Student cap

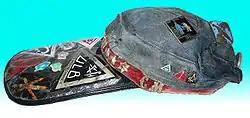
A "penne" from the Université libre de Bruxelles

Like the "calotte", the "penne" ("klak" in Dutch) is only awarded after a student-organized initiation ceremony. The number of gold stars represent the number of years of study, with silver stars representing years that were failed and re-done. For years of study before the initiation (if any), the stars are not placed centrally, but instead off to the side of the head. In Brussels the colour of the band around the edge represents the faculty in which they study, with a different colour for each faculty. The hat is additionally extensively decorated as the student sees fit. At the Université libre de Bruxelles, the student's official nickname is spelled out in brass pins at the back of the rim of the hat.